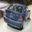
Label: automobile